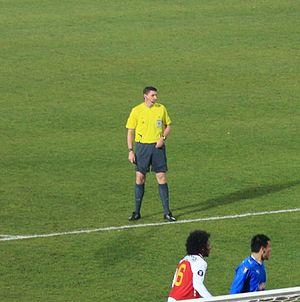
Craig Thomson né le 20 juin 1972 à Paisley, est un arbitre de football écossais.